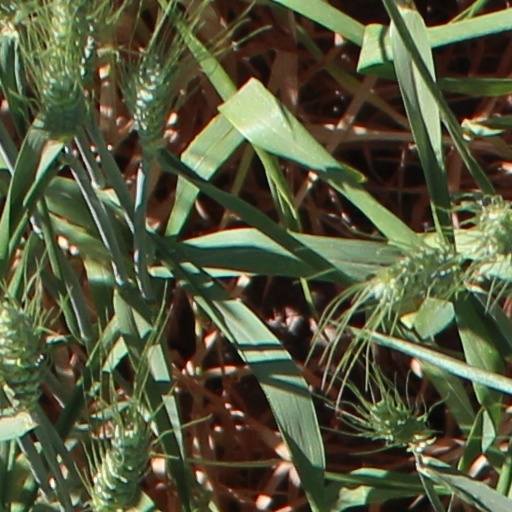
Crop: wheat